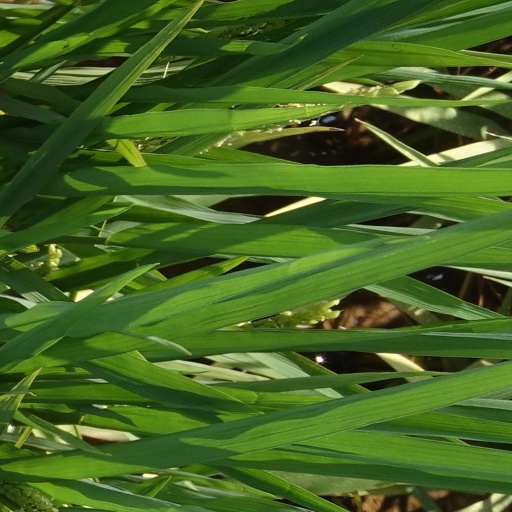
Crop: rice